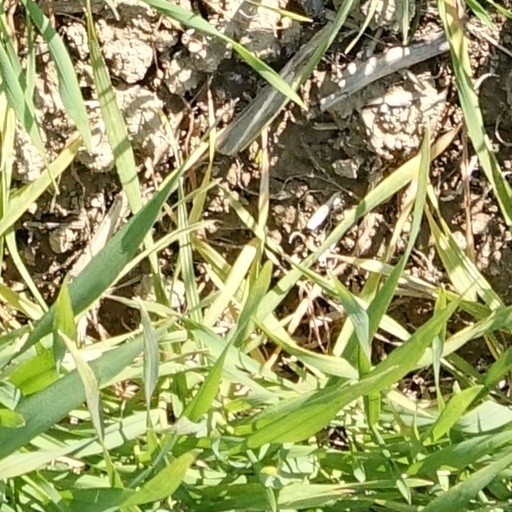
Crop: wheat